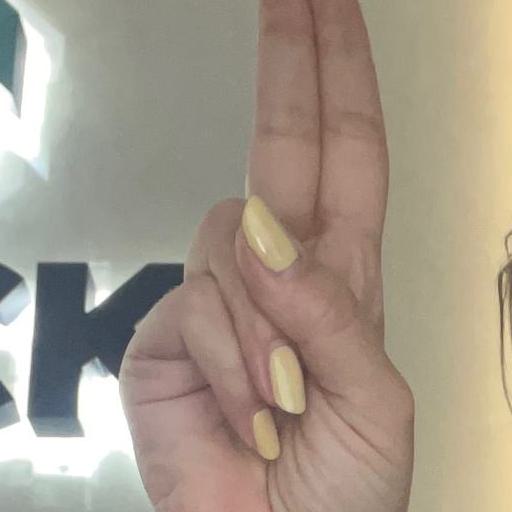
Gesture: two_up